Guillermo del Toro's unrealized projects

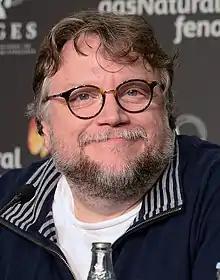
Del Toro at the Sitges Film Festival in 2017

During his decades-long career, Mexican filmmaker and author Guillermo del Toro has worked on a number of projects that never progressed beyond the pre-production stage. Some of these projects fell into development hell and are presumably canceled, while some were taken over and completed by other filmmakers.